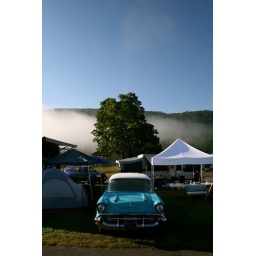
Old car in the camp ground